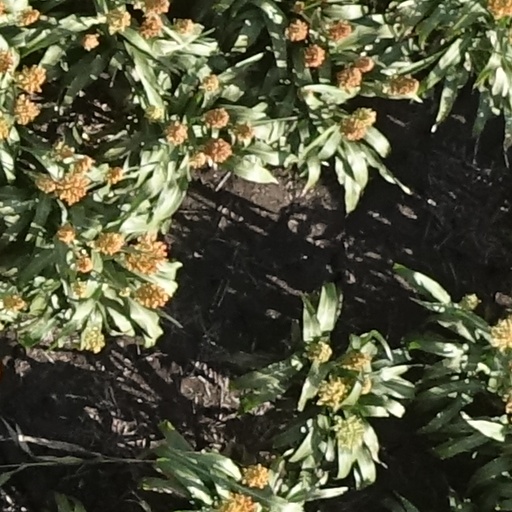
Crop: sorghum